Retinal

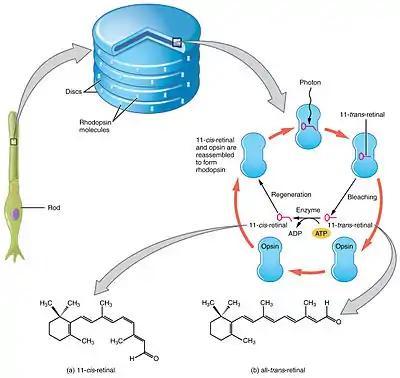
An opsin protein surrounds a molecule of 11-"cis" retinal, awaiting the arrival of a photon. Once the retinal molecule captures a photon, its configuration change causes it to push against the surrounding opsin protein which may cause the opsin to send a chemical signal to the brain indicating that light has been detected. Retinal is then converted back to its 11-"cis" configuration by ATP phosphorylation, and the cycle begins again.

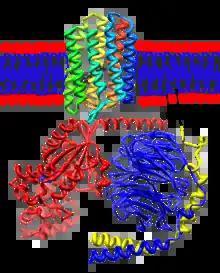
Animal GPCR rhodopsin (rainbow-colored) embedded in a lipid bilayer (heads red and tails blue) with transducin below it. Gα is colored red, Gβ blue, and Gγ yellow. There is a bound GDP molecule in the Gα-subunit and a bound retinal (black) in the rhodopsin. The N-terminus terminus of rhodopsin is red and the C-terminus blue. Anchoring of transducin to the membrane has been drawn in black.

Retinal is bound to opsins, which are G protein-coupled receptors (GPCRs). Opsins, like other GPCRs, have seven transmembrane alpha-helices connected by six loops. They are found in the photoreceptor cells in the retina of eye. The opsin in the vertebrate rod cells is rhodopsin. The rods form disks, which contain the rhodopsin molecules in their membranes and which are entirely inside of the cell. The N-terminus head of the molecule extends into the interior of the disk, and the C-terminus tail extends into the cytoplasm of the cell. The opsins in the cone cells are OPN1SW, OPN1MW, and OPN1LW. The cones form incomplete disks that are part of the plasma membrane, so that the N-terminus head extends outside of the cell. In opsins, retinal binds covalently to a lysine in the seventh transmembrane helix through a Schiff base. Forming the Schiff base linkage involves removing the oxygen atom from retinal and two hydrogen atoms from the free amino group of lysine, giving HO. Retinylidene is the divalent group formed by removing the oxygen atom from retinal, and so opsins have been called retinylidene proteins.